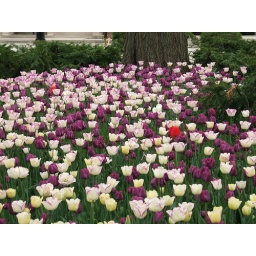
Closer view of the mostly purple &amp;amp; white tulip bed in front of the library